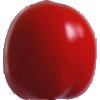
Label: Tomato 4